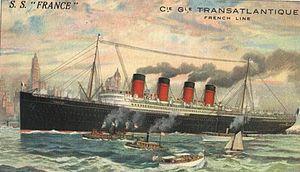
La Compagnie générale transatlantique est une compagnie maritime française. Fondée en 1855 par les frères Émile et Isaac Péreire sous le nom de Compagnie générale maritime, elle est chargée par l'État d'assurer le transport du courrier vers l'Amérique du Nord et prend son nom définitif en 1861. Après une période de tâtonnement au XIXᵉ siècle, la compagnie, poussée par ses présidents Jules Charles-Roux et John Dal Piaz, gagne en importance dans les années 1910 à 1930, avec de prestigieux paquebots tels que le Paris, l'Île-de-France et surtout le Normandie. Fragilisée par la Seconde Guerre mondiale, elle prend à nouveau de l'importance en 1962 avec le célèbre paquebot France, qui souffre beaucoup de la concurrence du transport aérien et est retiré du service en 1974. Dans les années qui suivent, la compagnie fusionne avec la Compagnie des messageries maritimes pour former la Compagnie générale maritime, devenue par la suite Compagnie maritime d'affrètement - Compagnie générale maritime.